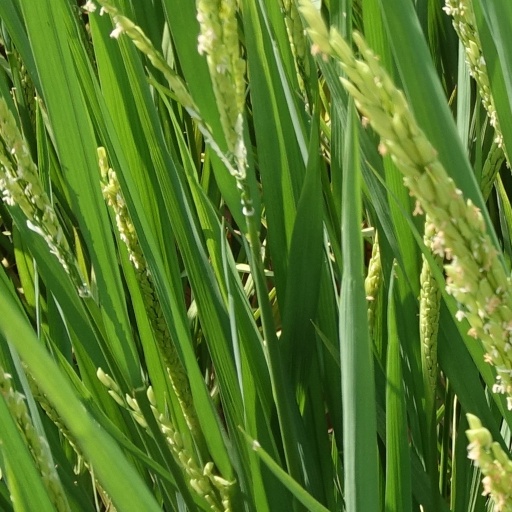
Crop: rice